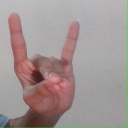
अक्षर: श